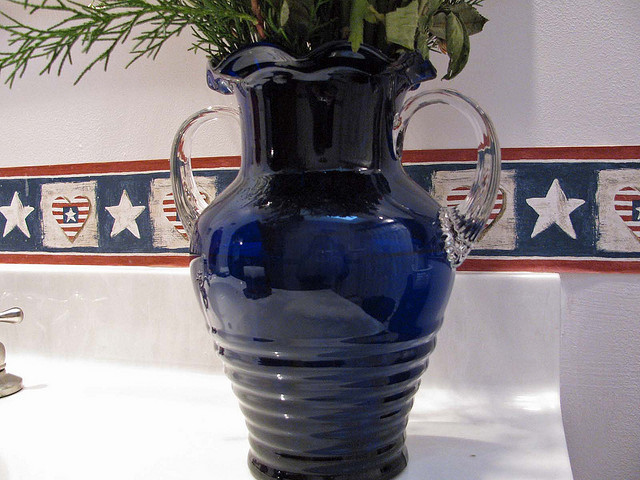
user: Given an image and a question. Answer the question in a short answer. Question: The shape of this vase is reminiscent of what sort of cup usually silver and often used at weddings? Short Answer:
assistant: chalice